Ramadan

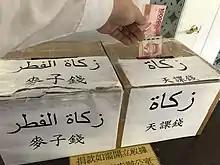
"Zakat" donation boxes in Taipei, Taiwan

Ramadan is the ninth month of the Islamic calendar. It is observed by Muslims worldwide as a month of fasting ("sawm"), communal prayer (salah), reflection, and community. It is also the month in which the Quran is believed to have been revealed to the Islamic prophet Muhammad. The annual observance of Ramadan is regarded as one of the five pillars of Islam and lasts twenty-nine to thirty days, from one sighting of the crescent moon to the next.